Bathsheba

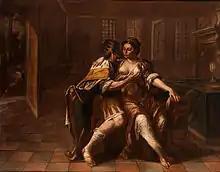
David and Bathsheba depicted in an anonymous 17th-century painting

After repeated efforts to convince Uriah to sleep with his wife failed, David gave an order to his general Joab that Uriah should be placed on the front lines in battle, where he would be in much greater danger. Additionally, David had Uriah himself carry this message back to the army. Uriah was ultimately killed during the siege of Rabbah, and Bathsheba mourned him. Then, David made her his wife, taking her into his house where she gave birth to his child.